Cherokee-class tugboat

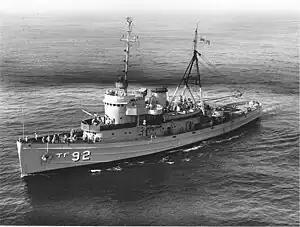
towed a nuclear bomb used as a nuclear depth charge as it was detonated in Operation Wigwam in 1955

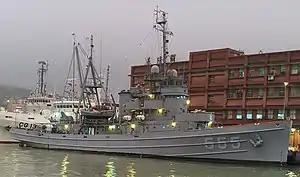
"Ta Feng", ex-USS "Narragansett" at Keelung harbor, September 28, 2019

The first three vessels, , and , were constructed from 1938 to 1940 at the Bethlehem Staten Island division of Bethlehem Steel. "Navajo" and "Seminole" joined the Pacific fleet in 1940, and "Cherokee" went to the Atlantic fleet. "Navajo" was en route to San Diego from Pearl Harbor on 7 December 1941, and immediately reversed course to Pearl Harbor once news broke of the Japanese attack. She became a critical element of salvage operations there, as did her sister ship "Seminole", in the days following the attack.